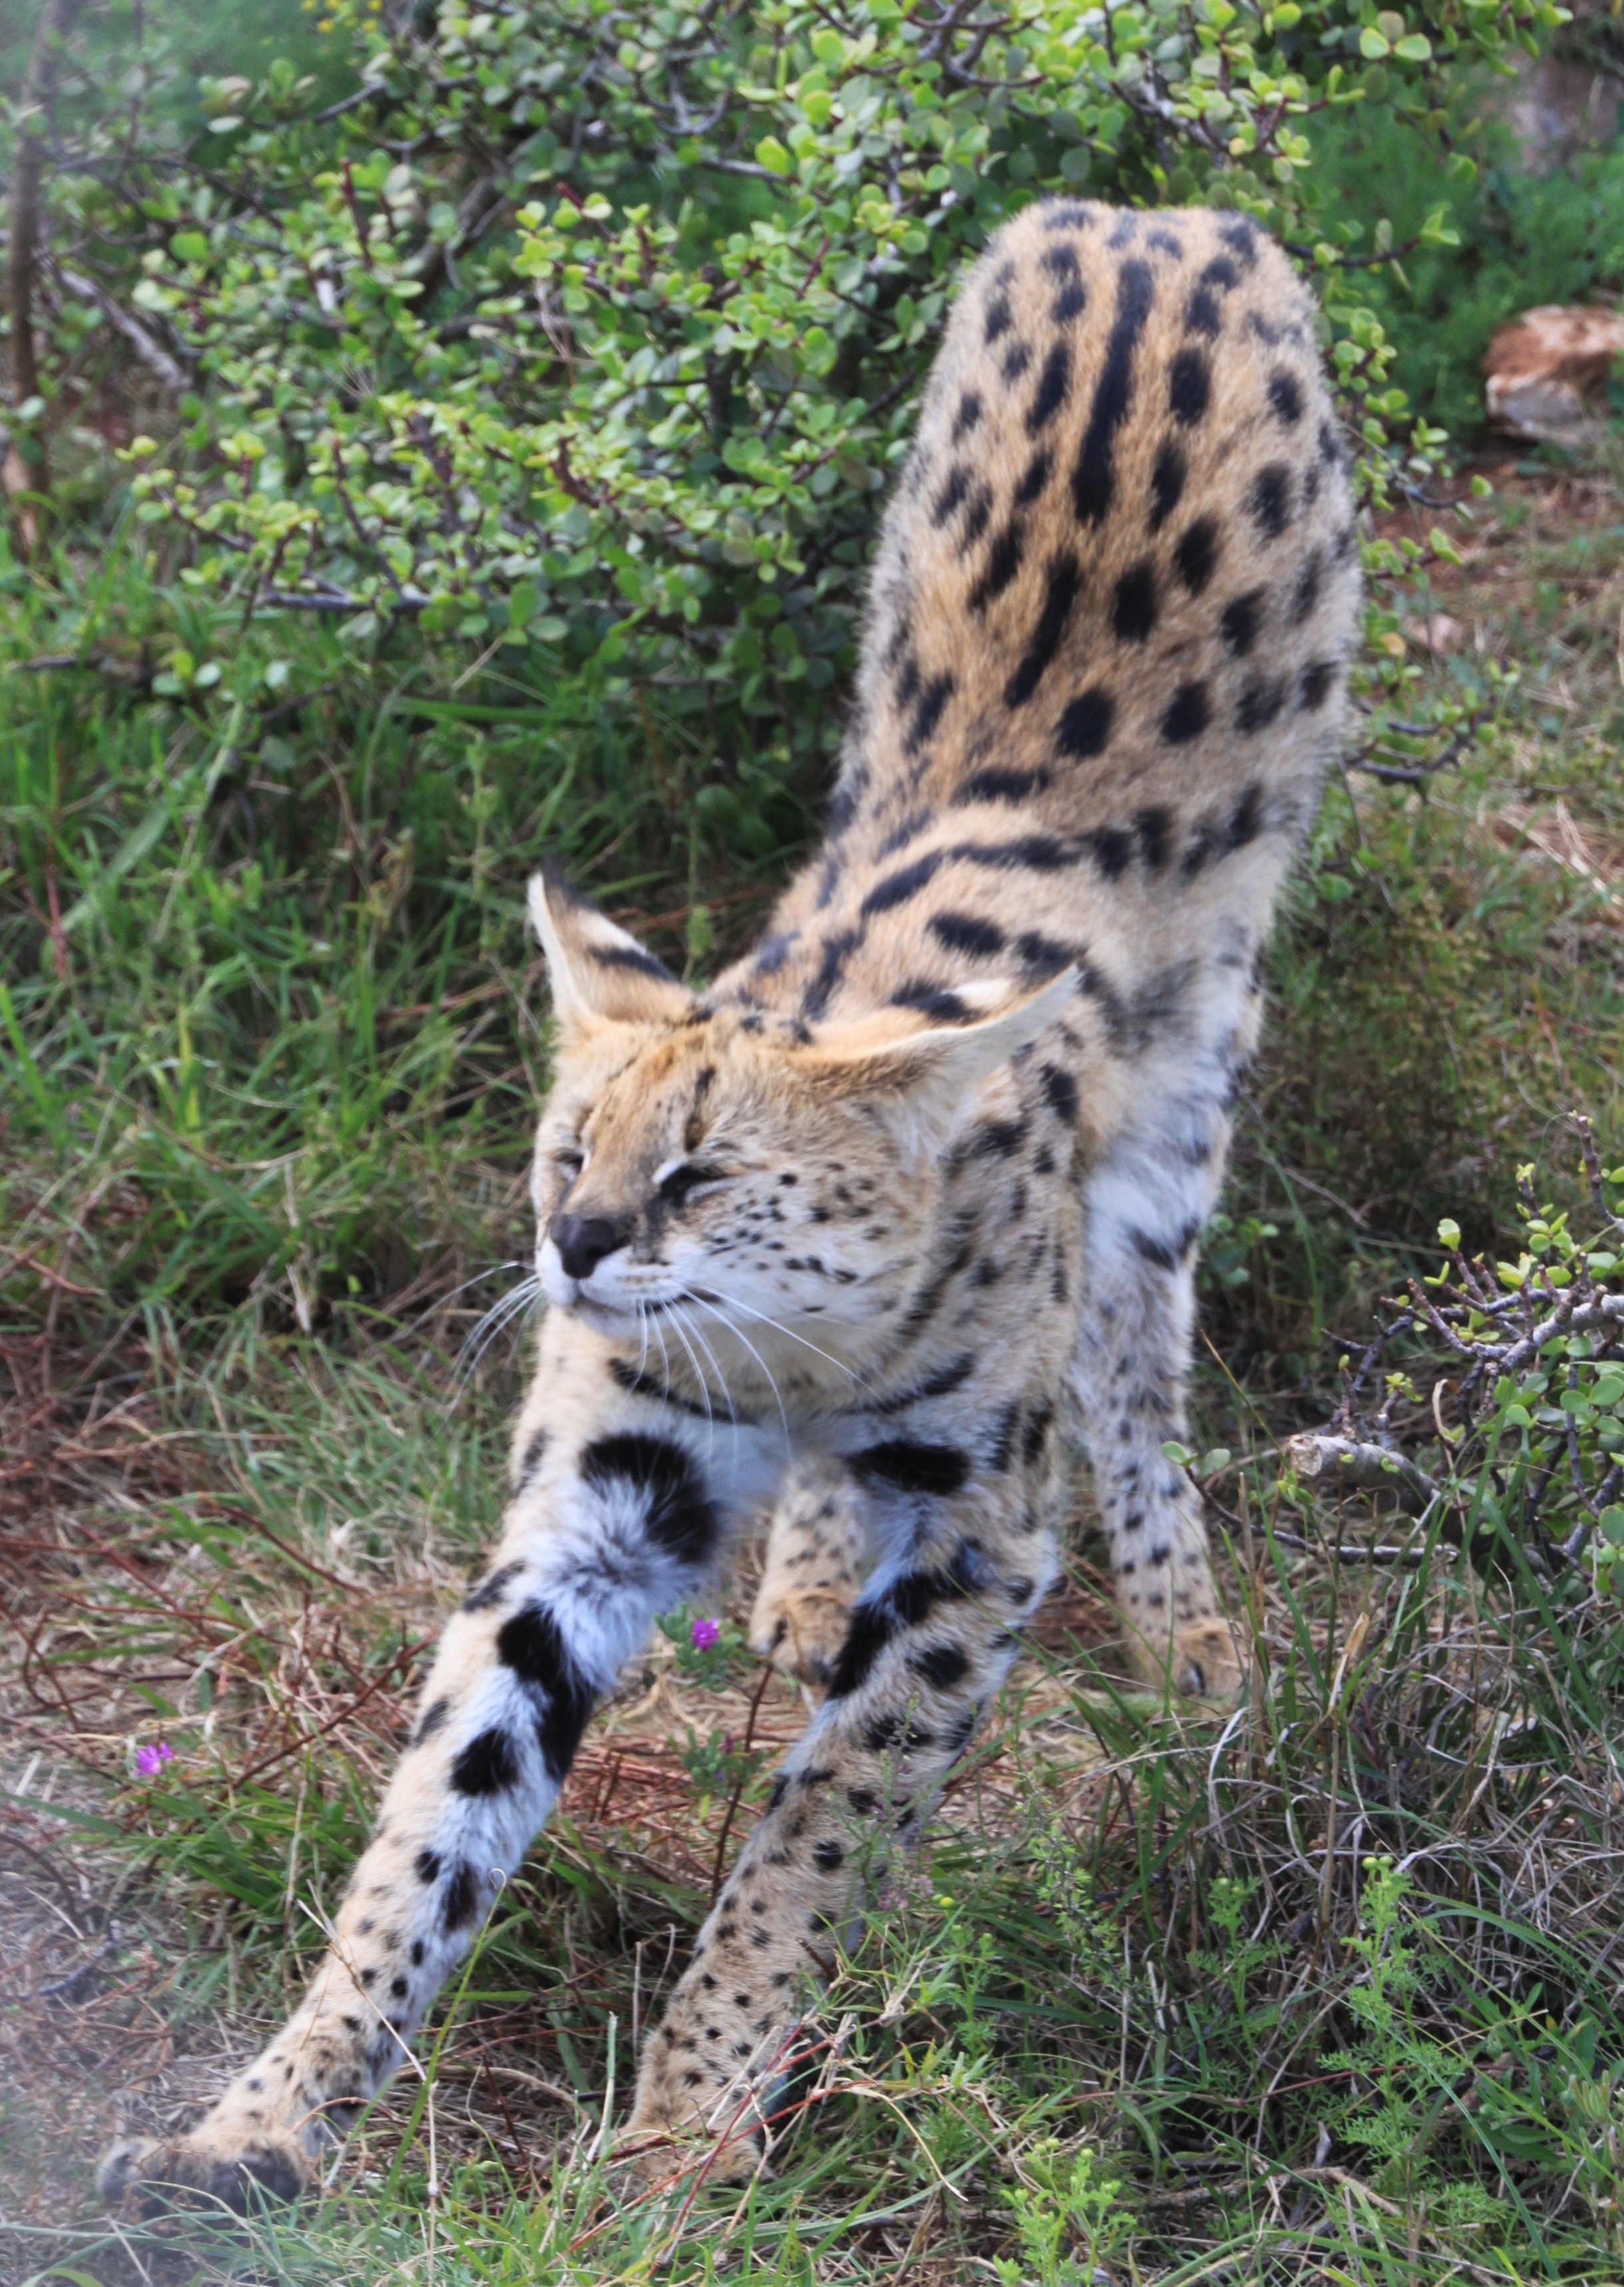
nature, wilderness, animal, wildlife, wild, zoo, fur, cat, africa, mammal, predator, close, fauna, cheetah, wild animal, savannah, stretch, vertebrate, tired, hunter, animal world, safari, wildlife photography, relaxed, south africa, animal portrait, head drawing, snow leopard, carnivores, ocelot, woke up, bengal, warriors, serval, wild cat, small to medium sized cats, cat like mammal